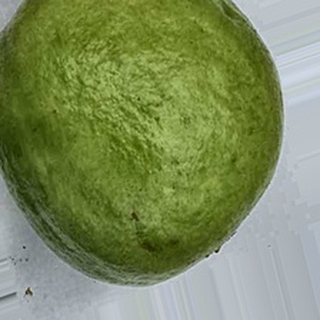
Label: healthy_guava